The New Fly Fisher

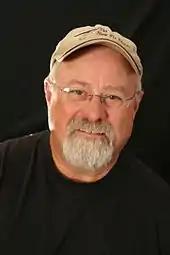
Bill Spicer TNFF

The series features two main hosts, Colin McKeown and Bill Spicer. Originally the series only featured Colin McKeown. However, Colin realized that with the creation of "Truth Duty Valour" and other series, it was literally impossible for him to be the sole host of the fishing show. This was further compounded when the series moved from production of 13 episodes a year to 26 to accommodate the broadcast needs of Public Television. Bill Spicer who was a popular angler and instructor in the Toronto region of Ontario, was brought on board as a full-time host. Bill has an easy-going and natural rapport with viewers. In addition, The New Fly Fisher has “Guest Hosts” from time to time. These special hosts are usually focused on some specialty or theme for a particular episode. Notable Guest Hosts include authors Tom Rosenbauer, Brian Chan, Norm Bolen, Rebekka Redd, Mark Melnyk, Jeff Pierce and Phil Rowley. Phil Rowley has become a permanent host with The New Fly Fisher as of 2015 and specializes in lake fly fishing techniques. The series has featured many popular authors and fly fishing experts including: Joe Humphreys, Tom Rosenbauer, Robert Streeter, Mike Lawson and Gary Borger.